Martin Luther King Jr. East Busway

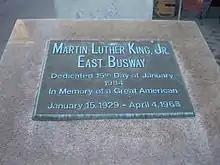
Plaque at Penn Station dedicating the Busway

Originally occupied by a railroad line, planning for the East Busway began shortly after the Port Authority of Allegheny County purchased the Pittsburgh Railways Company in 1964. The original segment of the busway opened in February 1983, running between Downtown Pittsburgh and Edgewood, a length of 6.8 miles.